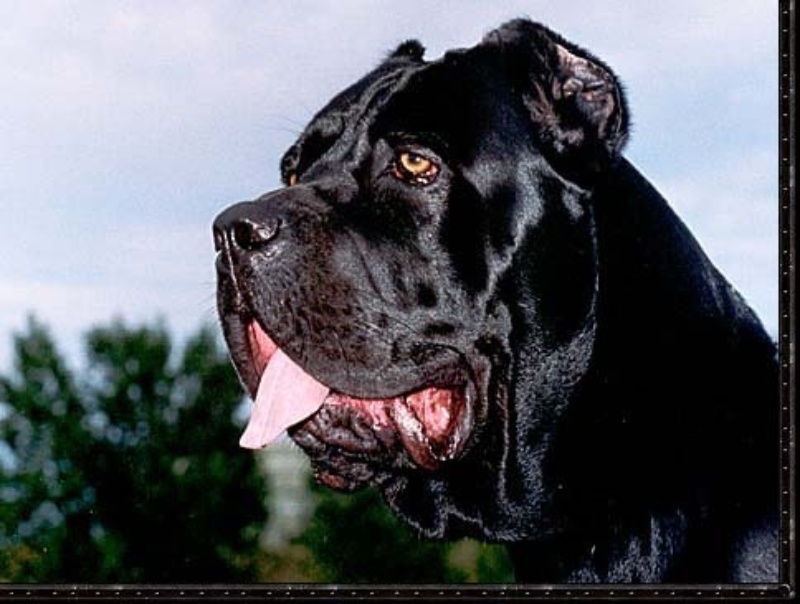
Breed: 253-n000105-Cane_Carso